2008 WTA Tour Championships

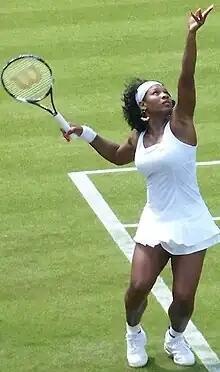
Serena Williams won her third US Open title.

Serena Williams started the year at the Hopman Cup where she teamed up with Mardy Fish to win it for the US. At the Australian Open, she made the quarterfinals losing to Jelena Janković.